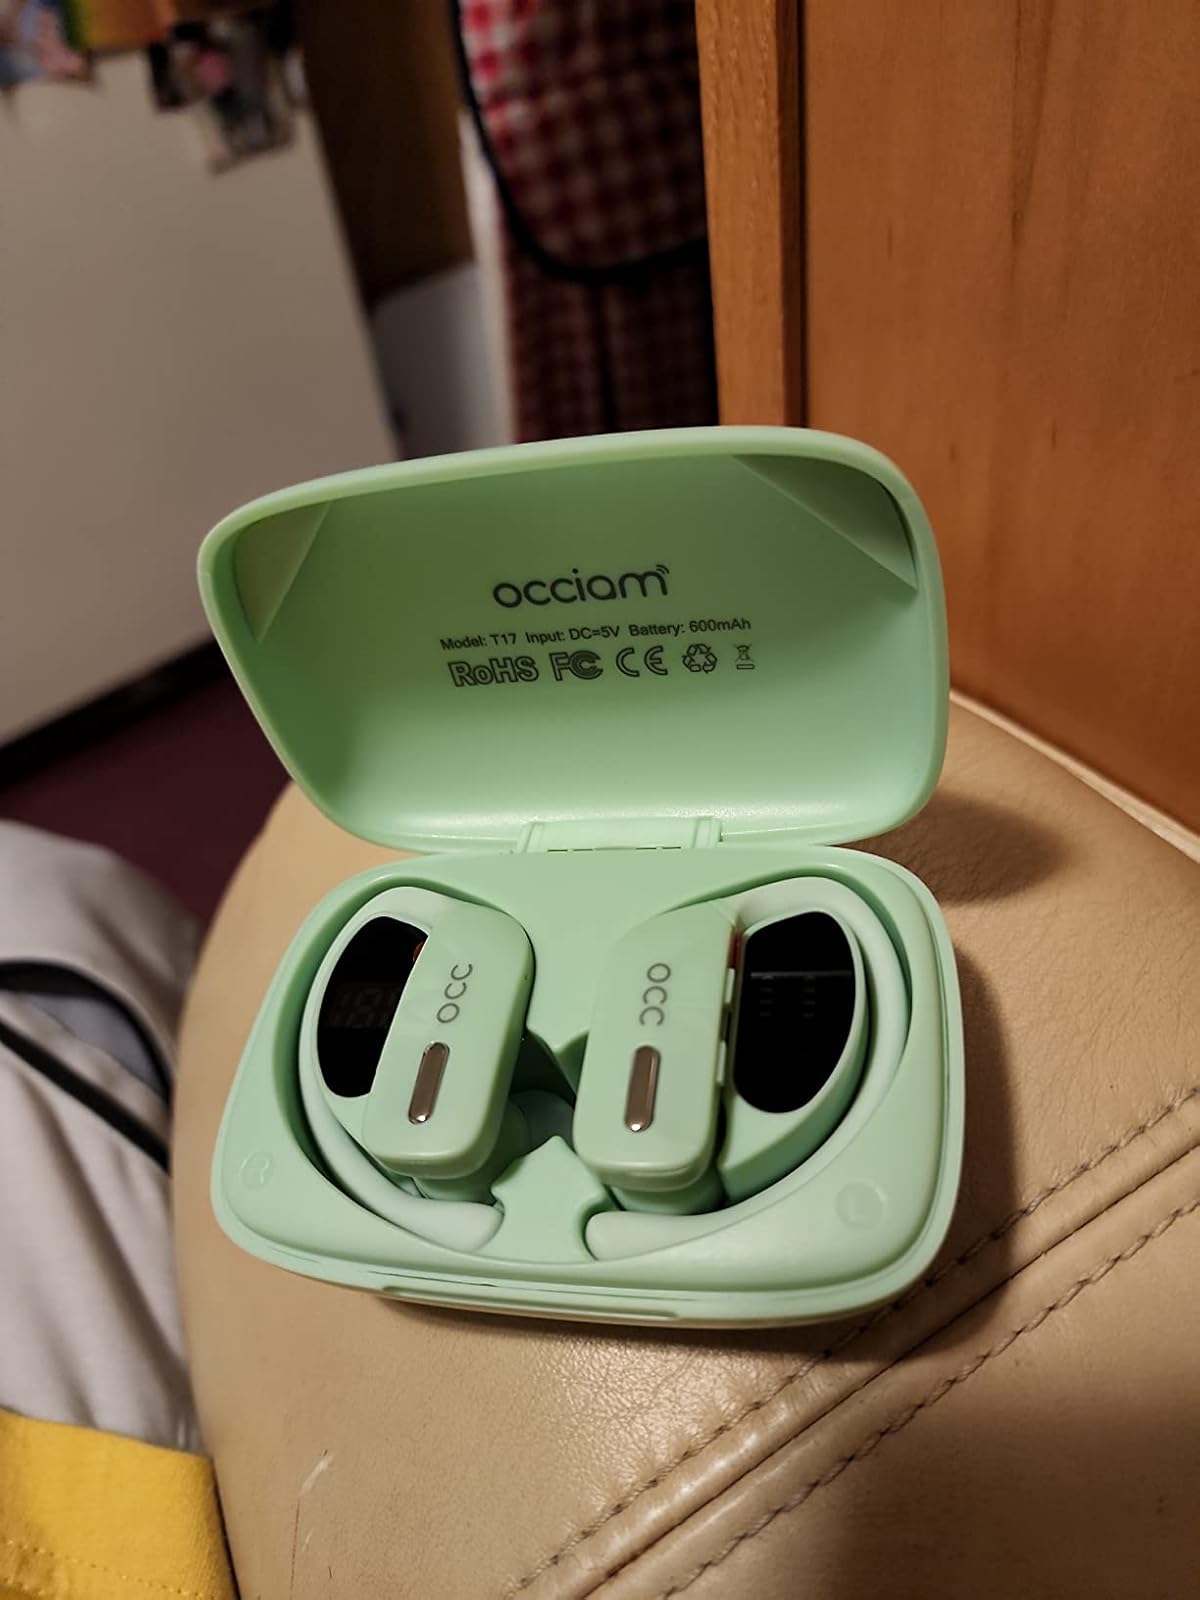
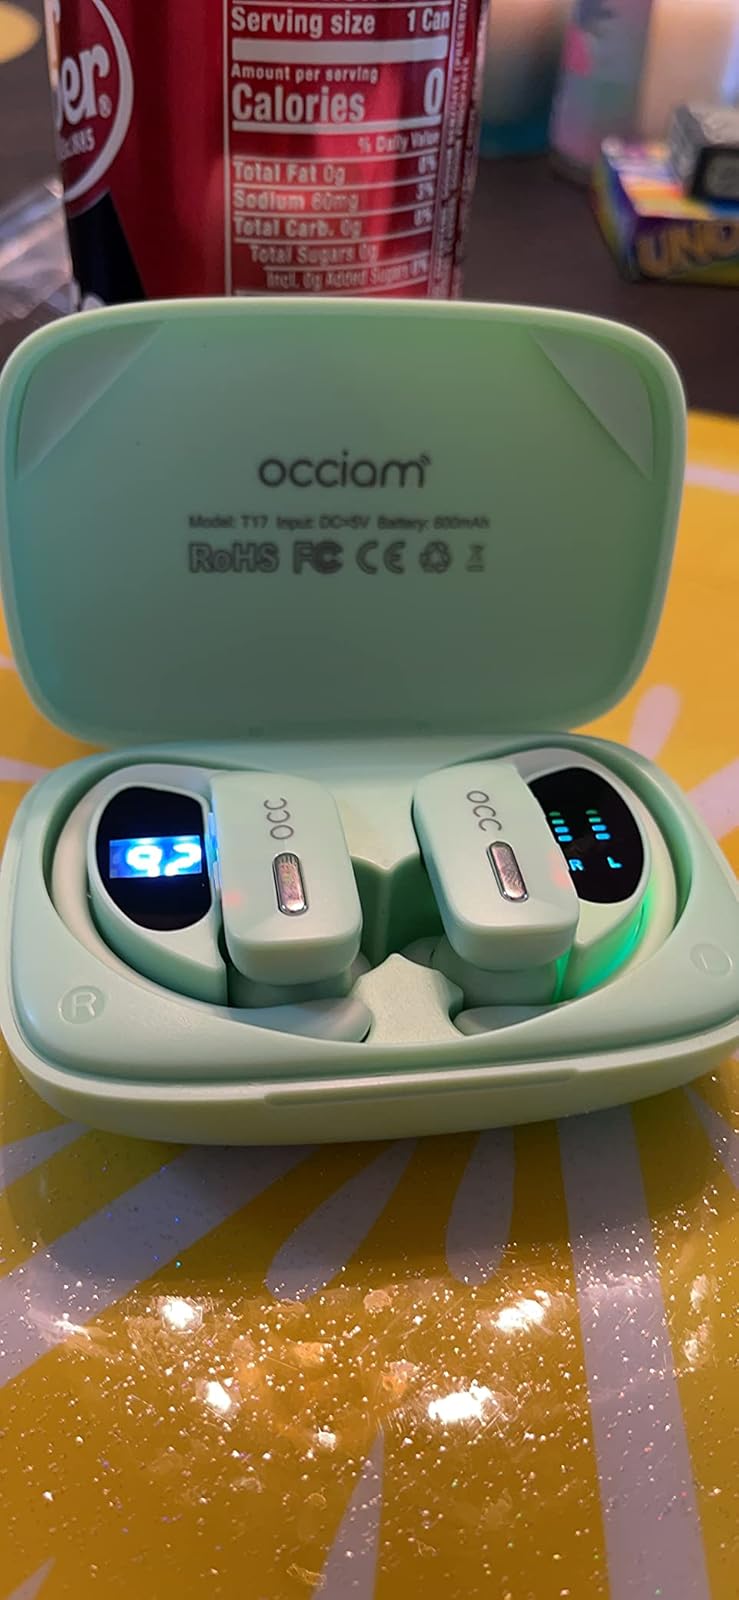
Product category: earbuds
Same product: yes